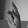
ASL letter: K